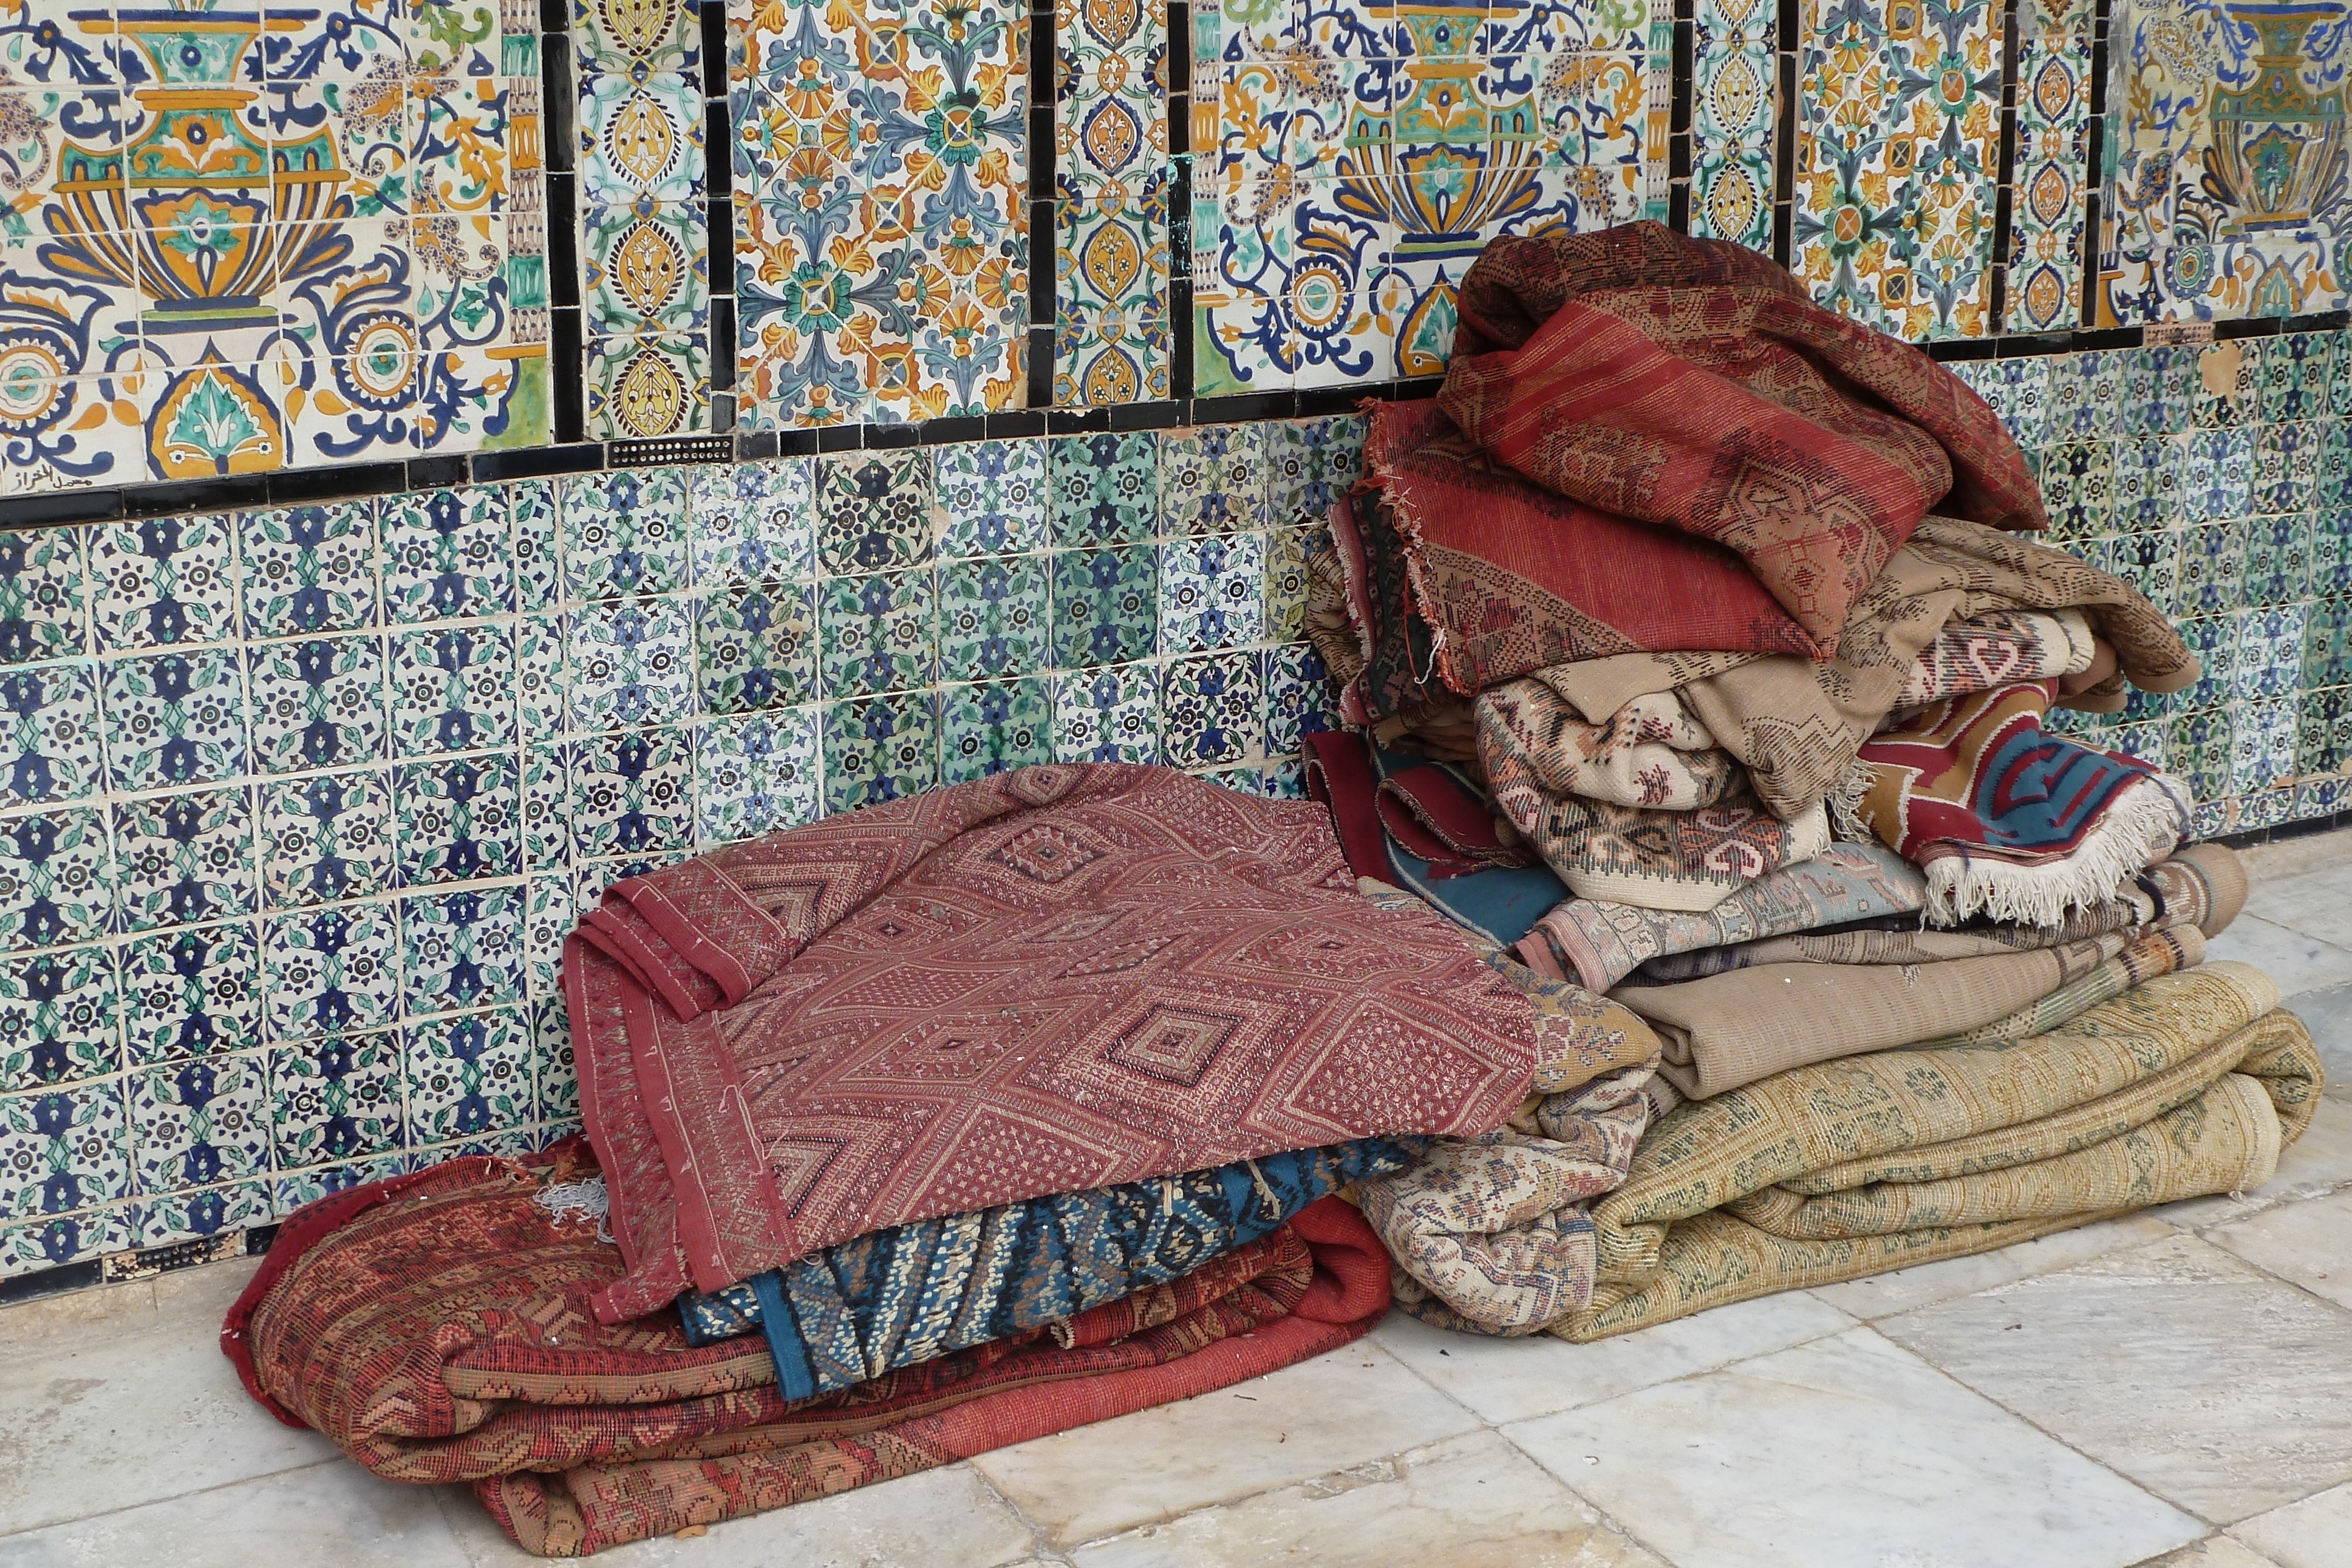
furniture, painting, textile, art, mosque, prayer, tapestry, flooring, blankets